Colleen D'Agostino

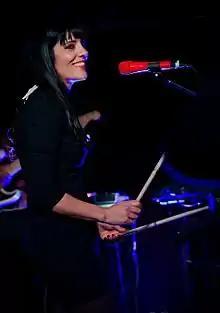
D'Agostino performing in 2015

Colleen Marie D'Agostino is an American musician and singer-songwriter from Simi Valley, California. In 2005, while attending San Diego State University she formed The Material. They released their first EP entitled "Tomorrow" on September 1, 2007. After six years recording and touring with The Material, Colleen started an electropop side project called With Beating Hearts. The first With Beating Hearts EP was released on October 11, 2011.